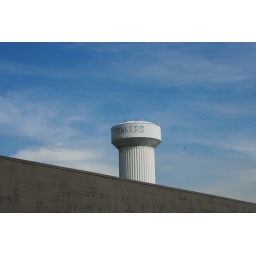
This water tower is perfectly ghastly, but i like the way it stands against the sky.